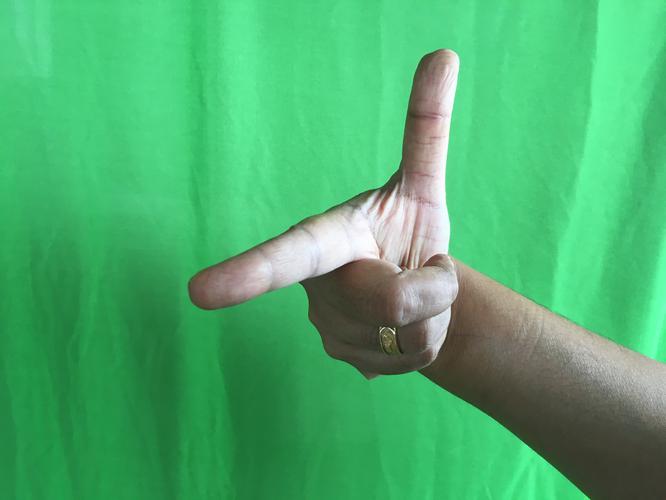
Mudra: Chandrakala
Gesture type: single_hand